People's Park (Chengdu)

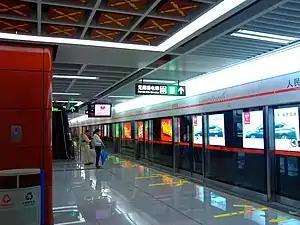
People's Park station of the Chengdu Metro

The park has its own station, People's Park station, on Line 2 of the Chengdu Metro. It is also served by bus lines 5, 13, and 37.